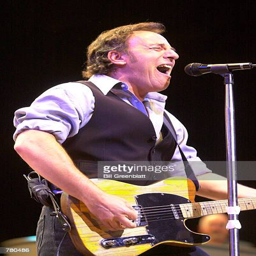
folk rock artist sings during a performance